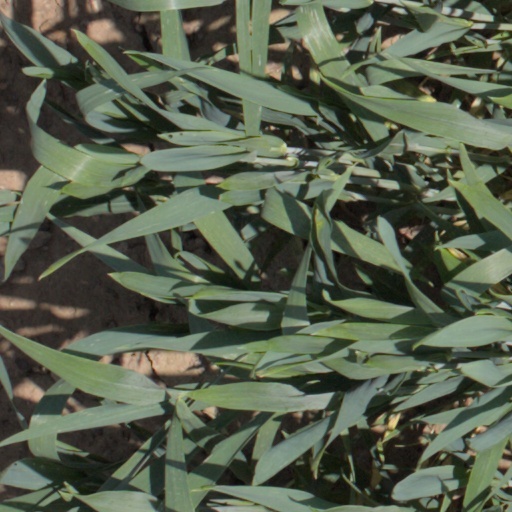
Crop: wheat